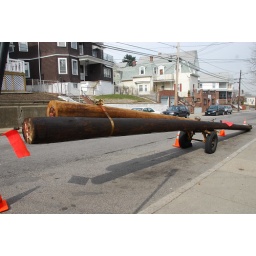
sitting in front of my house